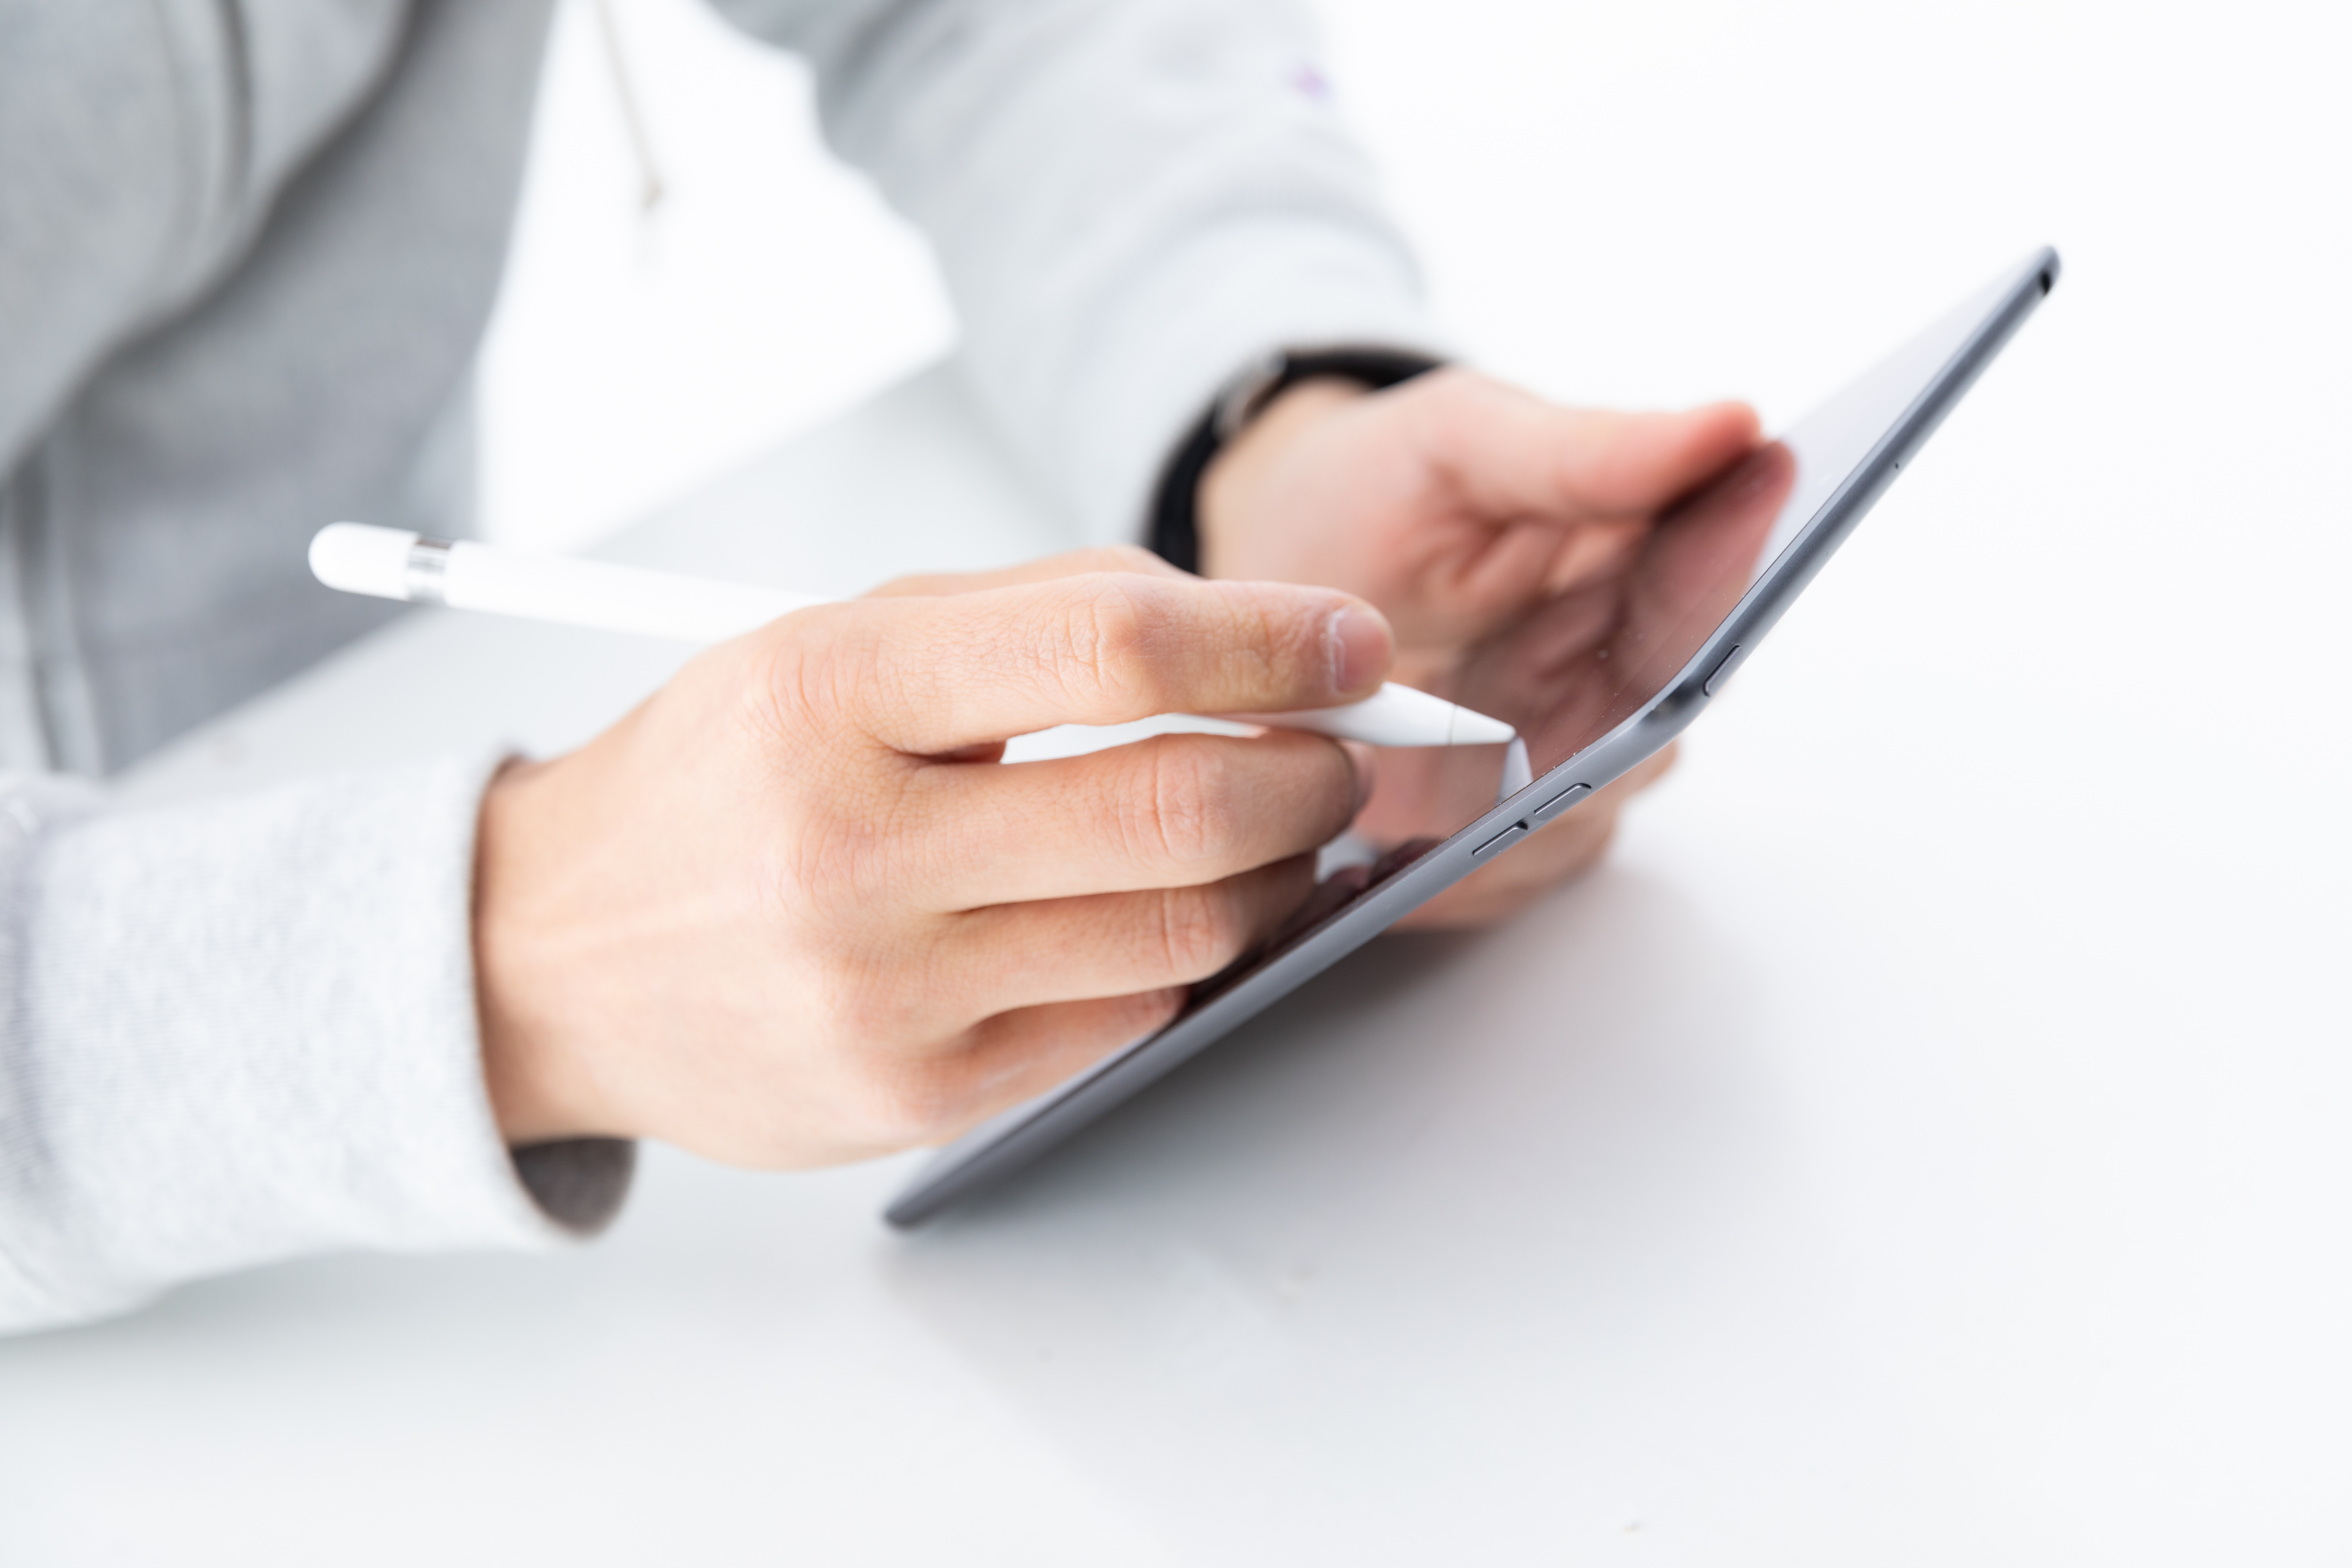
digital, hand, technology, gadget, writing, electronic device, tablet computer, gesture, business, businessperson, writing instrument accessory, white collar worker, employment